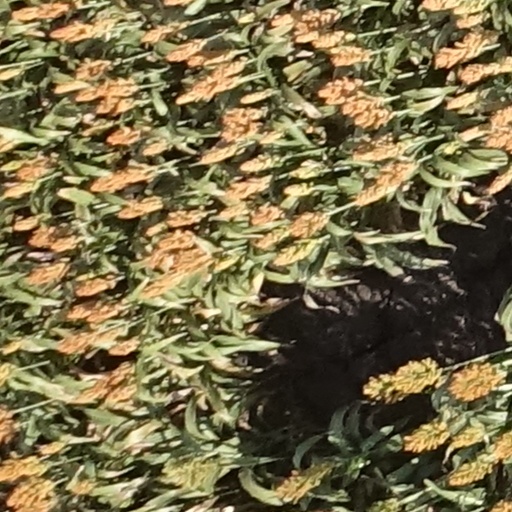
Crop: sorghum